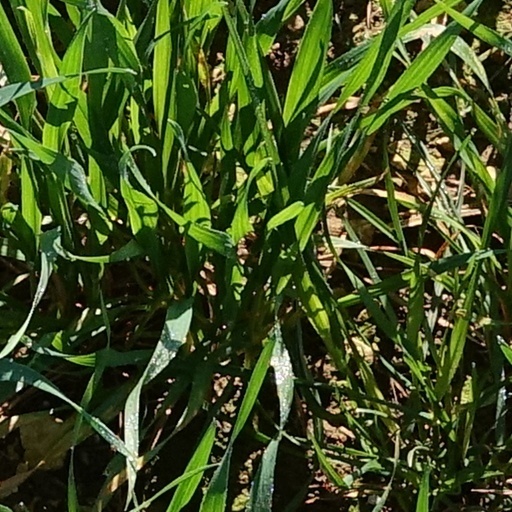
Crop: wheat